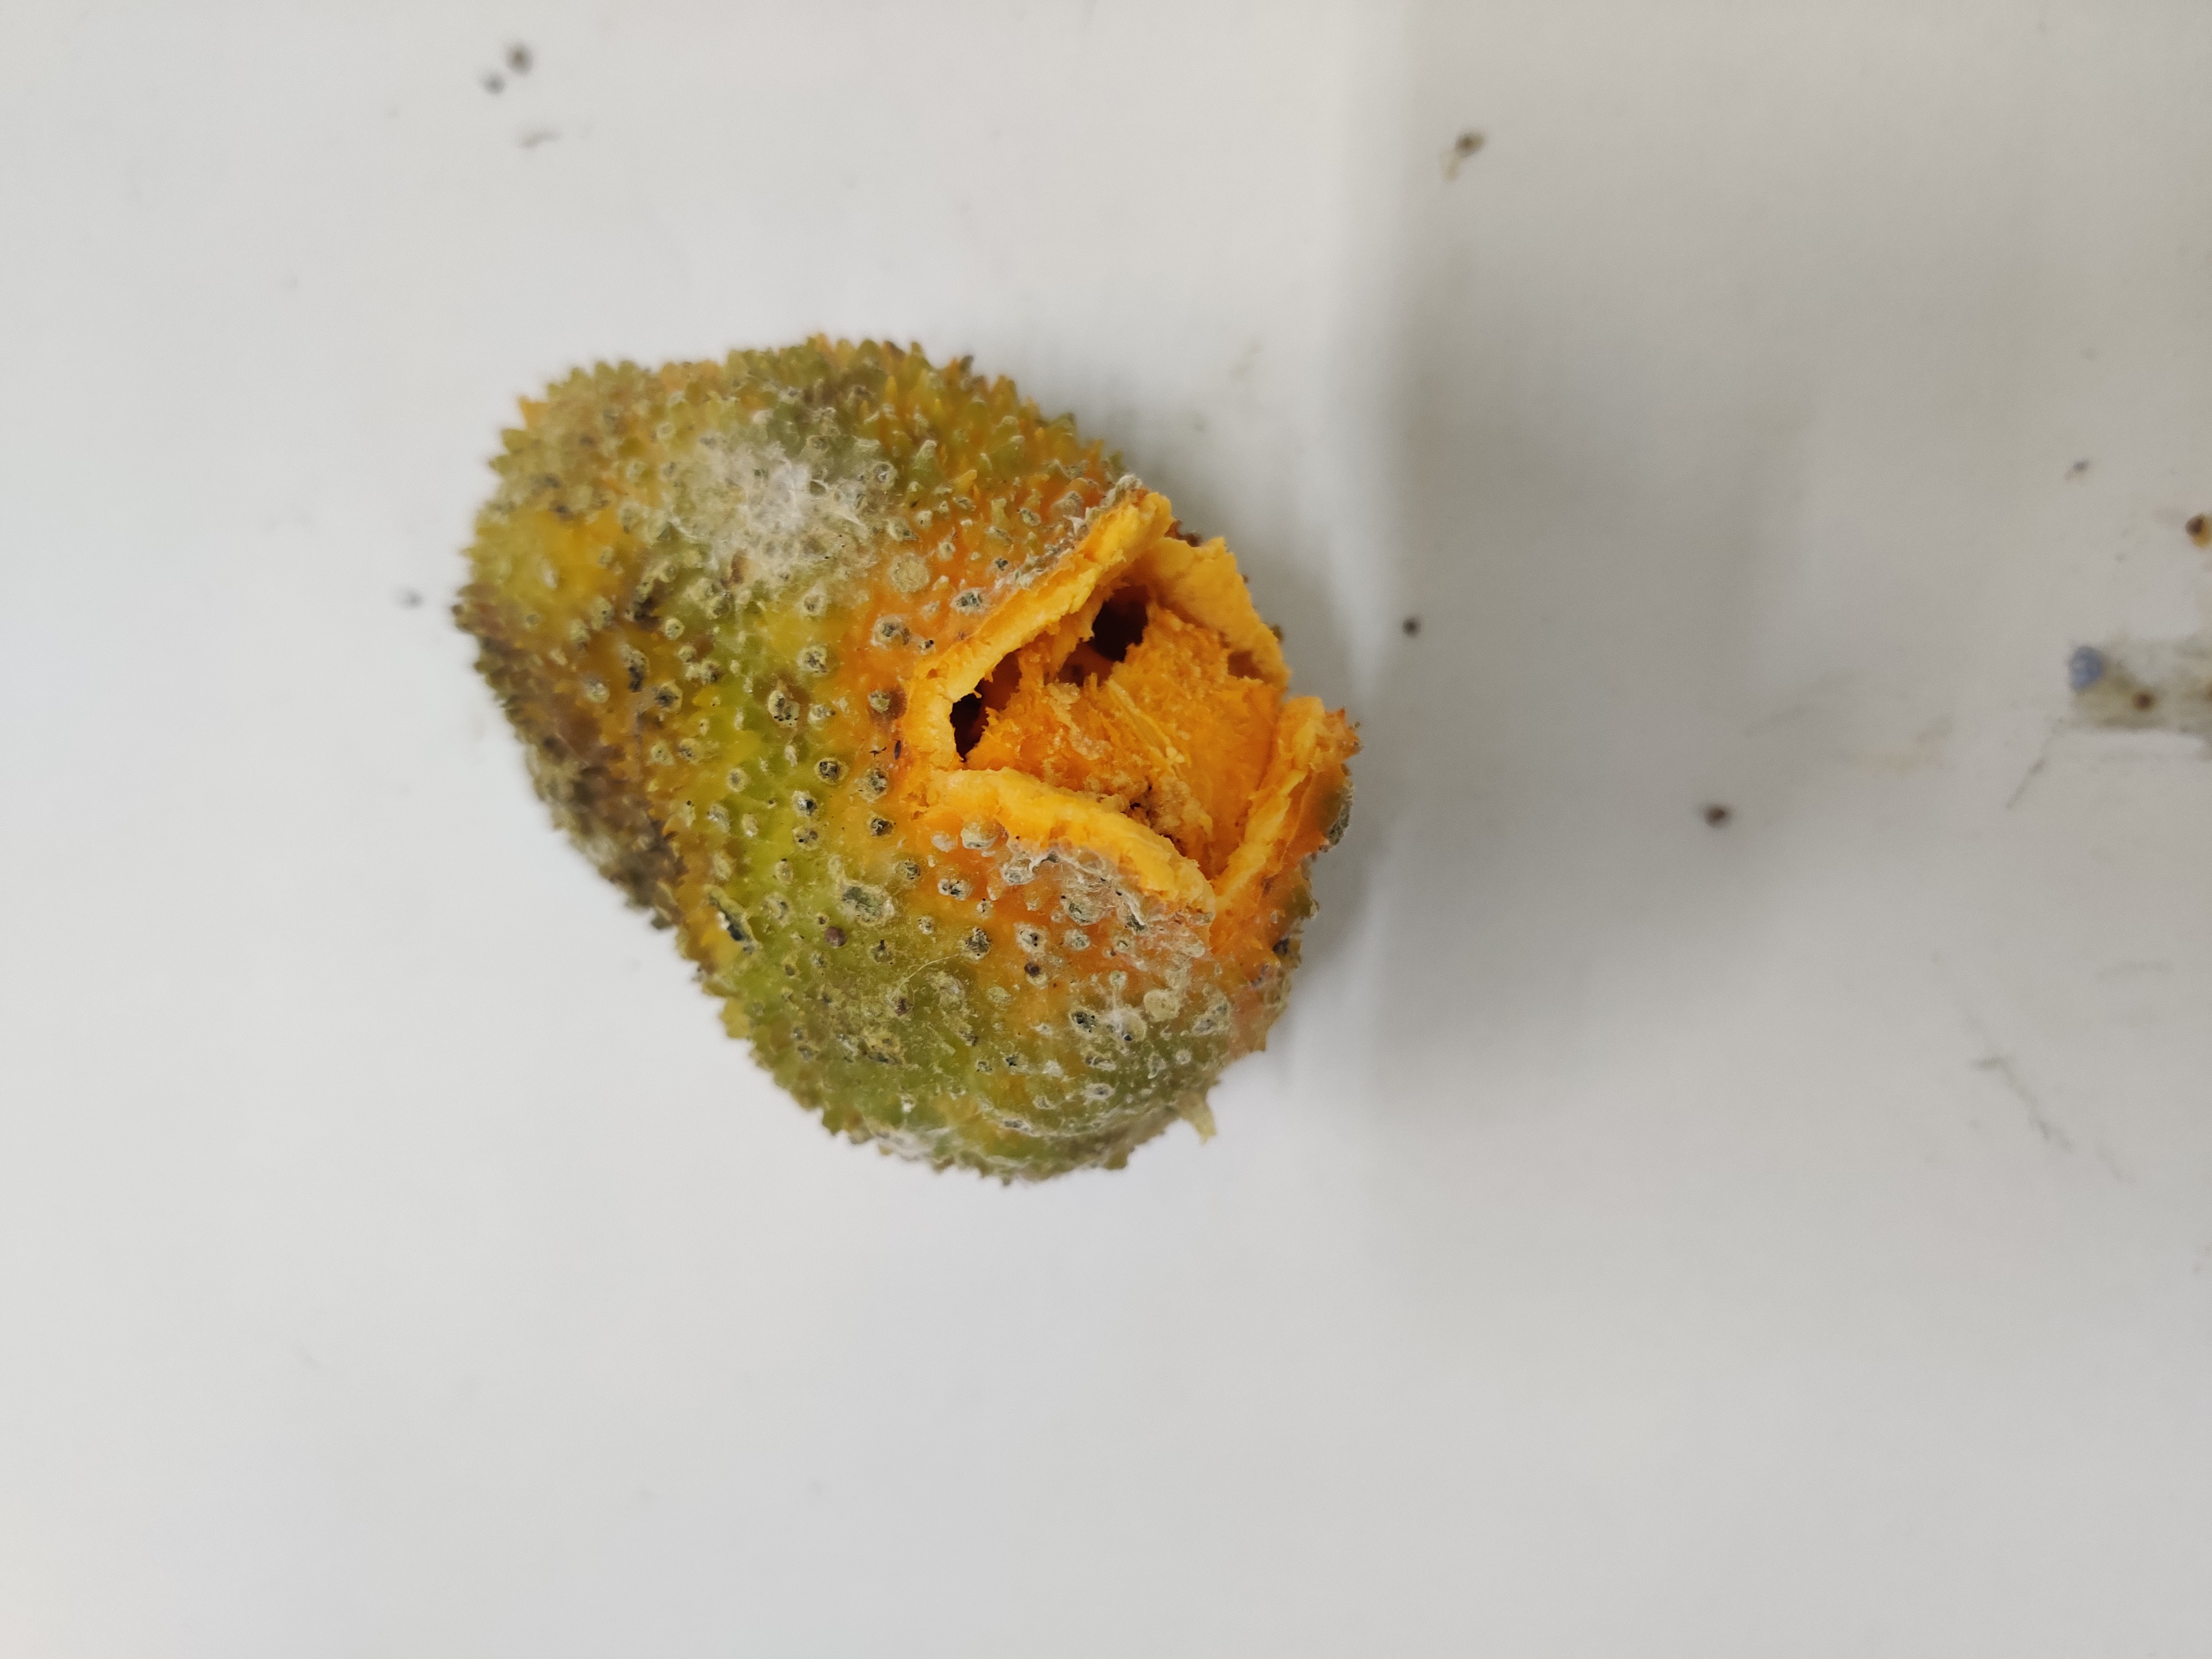
Crop: Spiny Gourd
Condition: Damaged